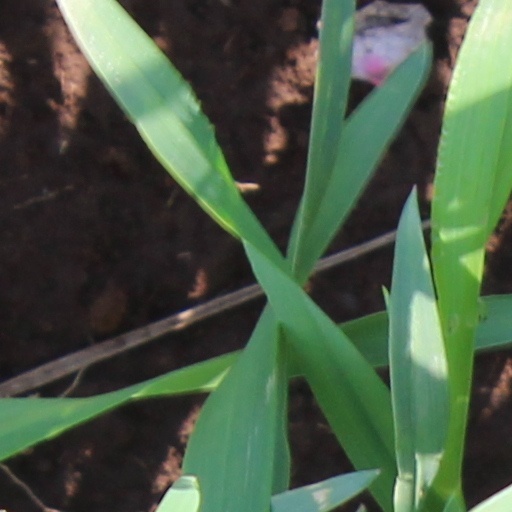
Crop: wheat